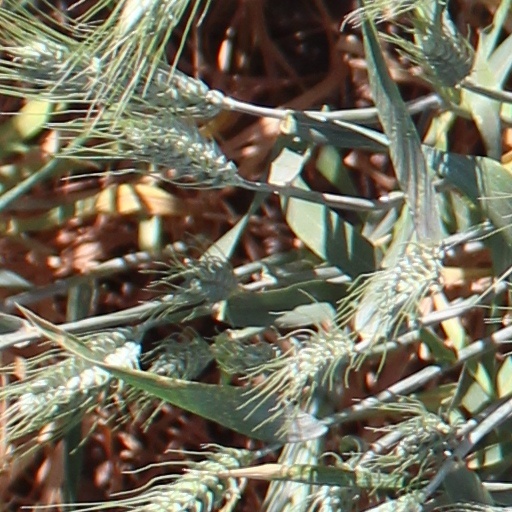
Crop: wheat